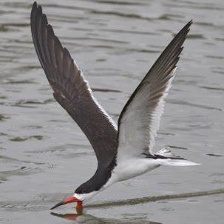
Species: BLACK SKIMMER
Scientific name: RYNCHOPS NIGER